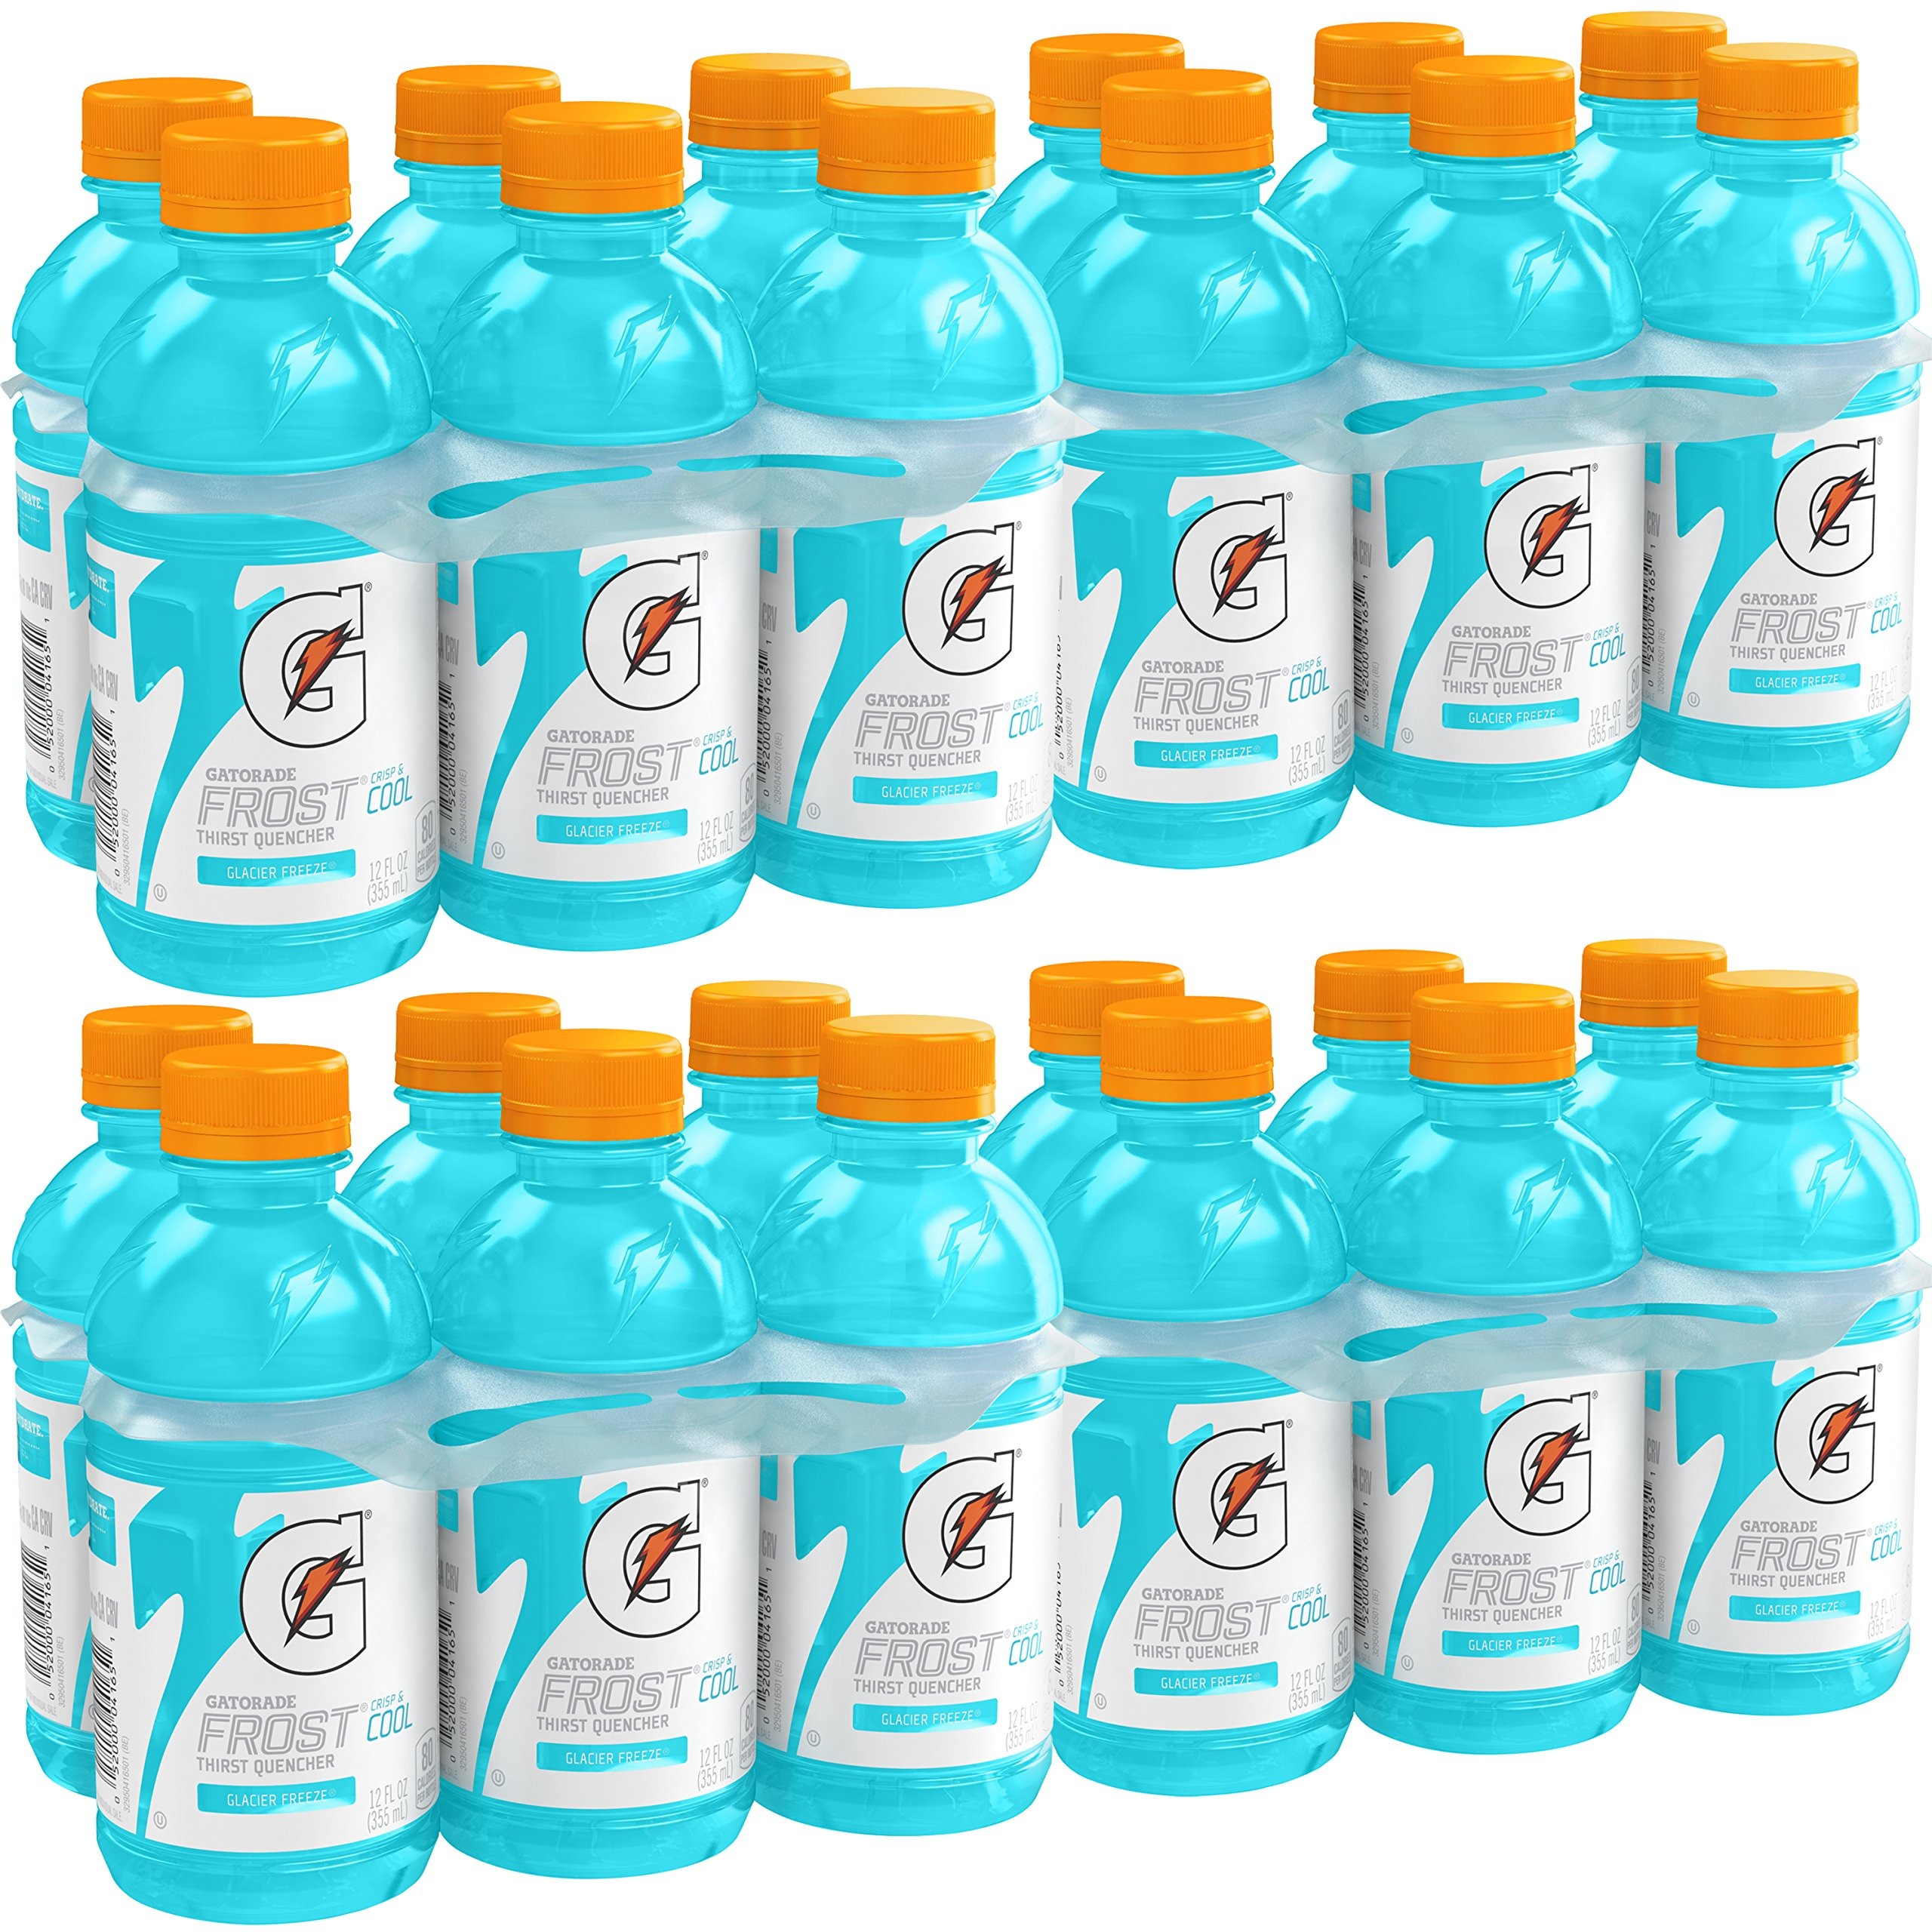
Item Name: Gatorade Thirst Quencher Sports Drink, Glacier Freeze, 12 Ounce, 24 Bottles
Bullet Point 1: When you sweat, you lose more than water. Gatorade Thirst Quencher contains critical electrolytes to help replace what’s lost in sweat.
Bullet Point 2: Top off your fuel stores with carbohydrate energy, your body's preferred source of fuel.
Bullet Point 3: Tested in the lab and used by the pros.
Bullet Point 4: Frost Glacier Freeze flavor
Bullet Point 5: Includes 24 twelve ounce bottles
Value: 288.0
Unit: ounce

Price: 7.99